Len Foote Hike Inn

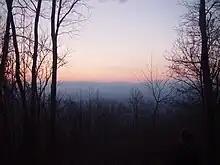
View of the sunrise from the Star Base during the 2004 vernal equinox

The Hike Inn can only be reached by foot. The approach trail to the inn from the south starts at Amicalola Falls State Park in Dawson County, Georgia and requires a five-mile hike. The first .35 miles of this trail to the inn is also part of the approach trail to Springer Mountain, the southern terminus of the Appalachian Trail (AT). Thru-hikers for the AT often start or end their journey at the Hike Inn. The trail to the Inn continues northward past the facility for approximately one-mile to reconnect to the AT approach trail. The trail from Amicalola Falls to the Hike Inn is marked with lime green paint blazes. The rise in elevation during this hike is 500 feet and is listed on park literature and signage as an "easy to moderate" hike.